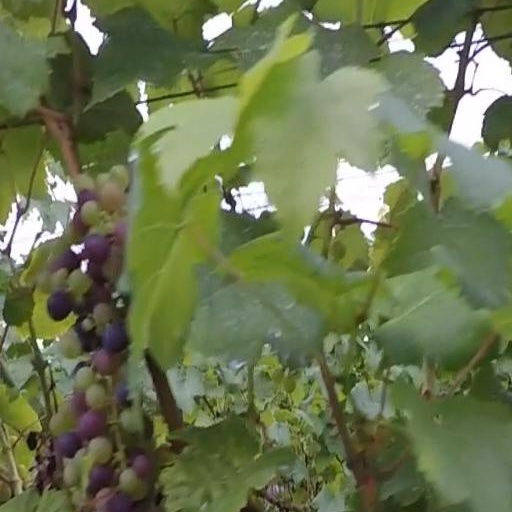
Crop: grape